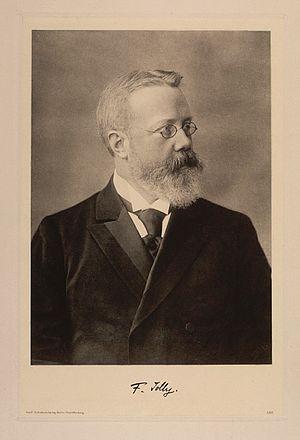
Friedrich Jolly, né le 24 novembre 1844 à Heidelberg et mort le 4 janvier 1904 à Berlin est un neurologue et psychiatre allemand, connu surtout pour avoir donné son nom moderne à la myasthénie, une maladie autoimmune de la jonction neuromusculaire, qu'il fut également le premier à étudier par les techniques électrophysiologiques.